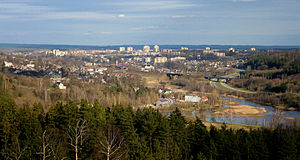
Naujoji Vilnia
Naujoji Vilnia seniūnija
Naujoji Vilnia seniūnija er et kvarter i det østlige Vilnius, Litauens hovedstad, beliggende langs bredden af floden Vilnia, der gav navnet til Vilnius. Bydelen har seniūnija status og består af kvartererne: Aukštasis Pavilnys, Guriai, Leoniškės, Naujoji Vilnia, Pūčkoriai, Tuputiškės.